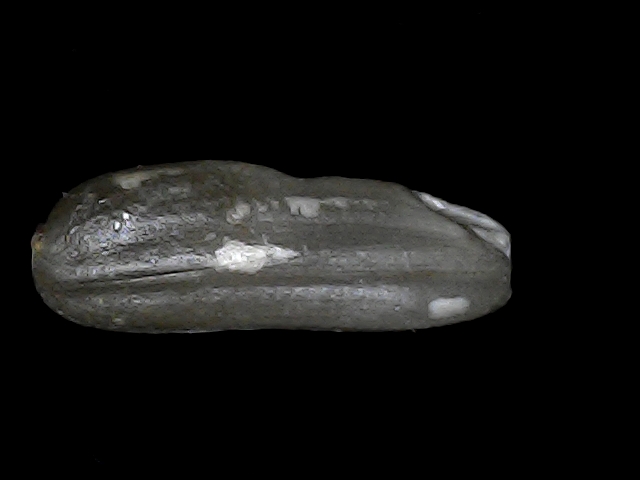
Rice variety: BD49